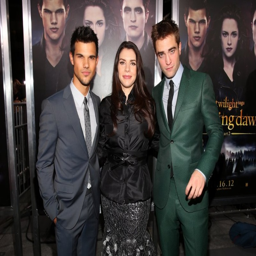
actor , actor and novelist at event :)